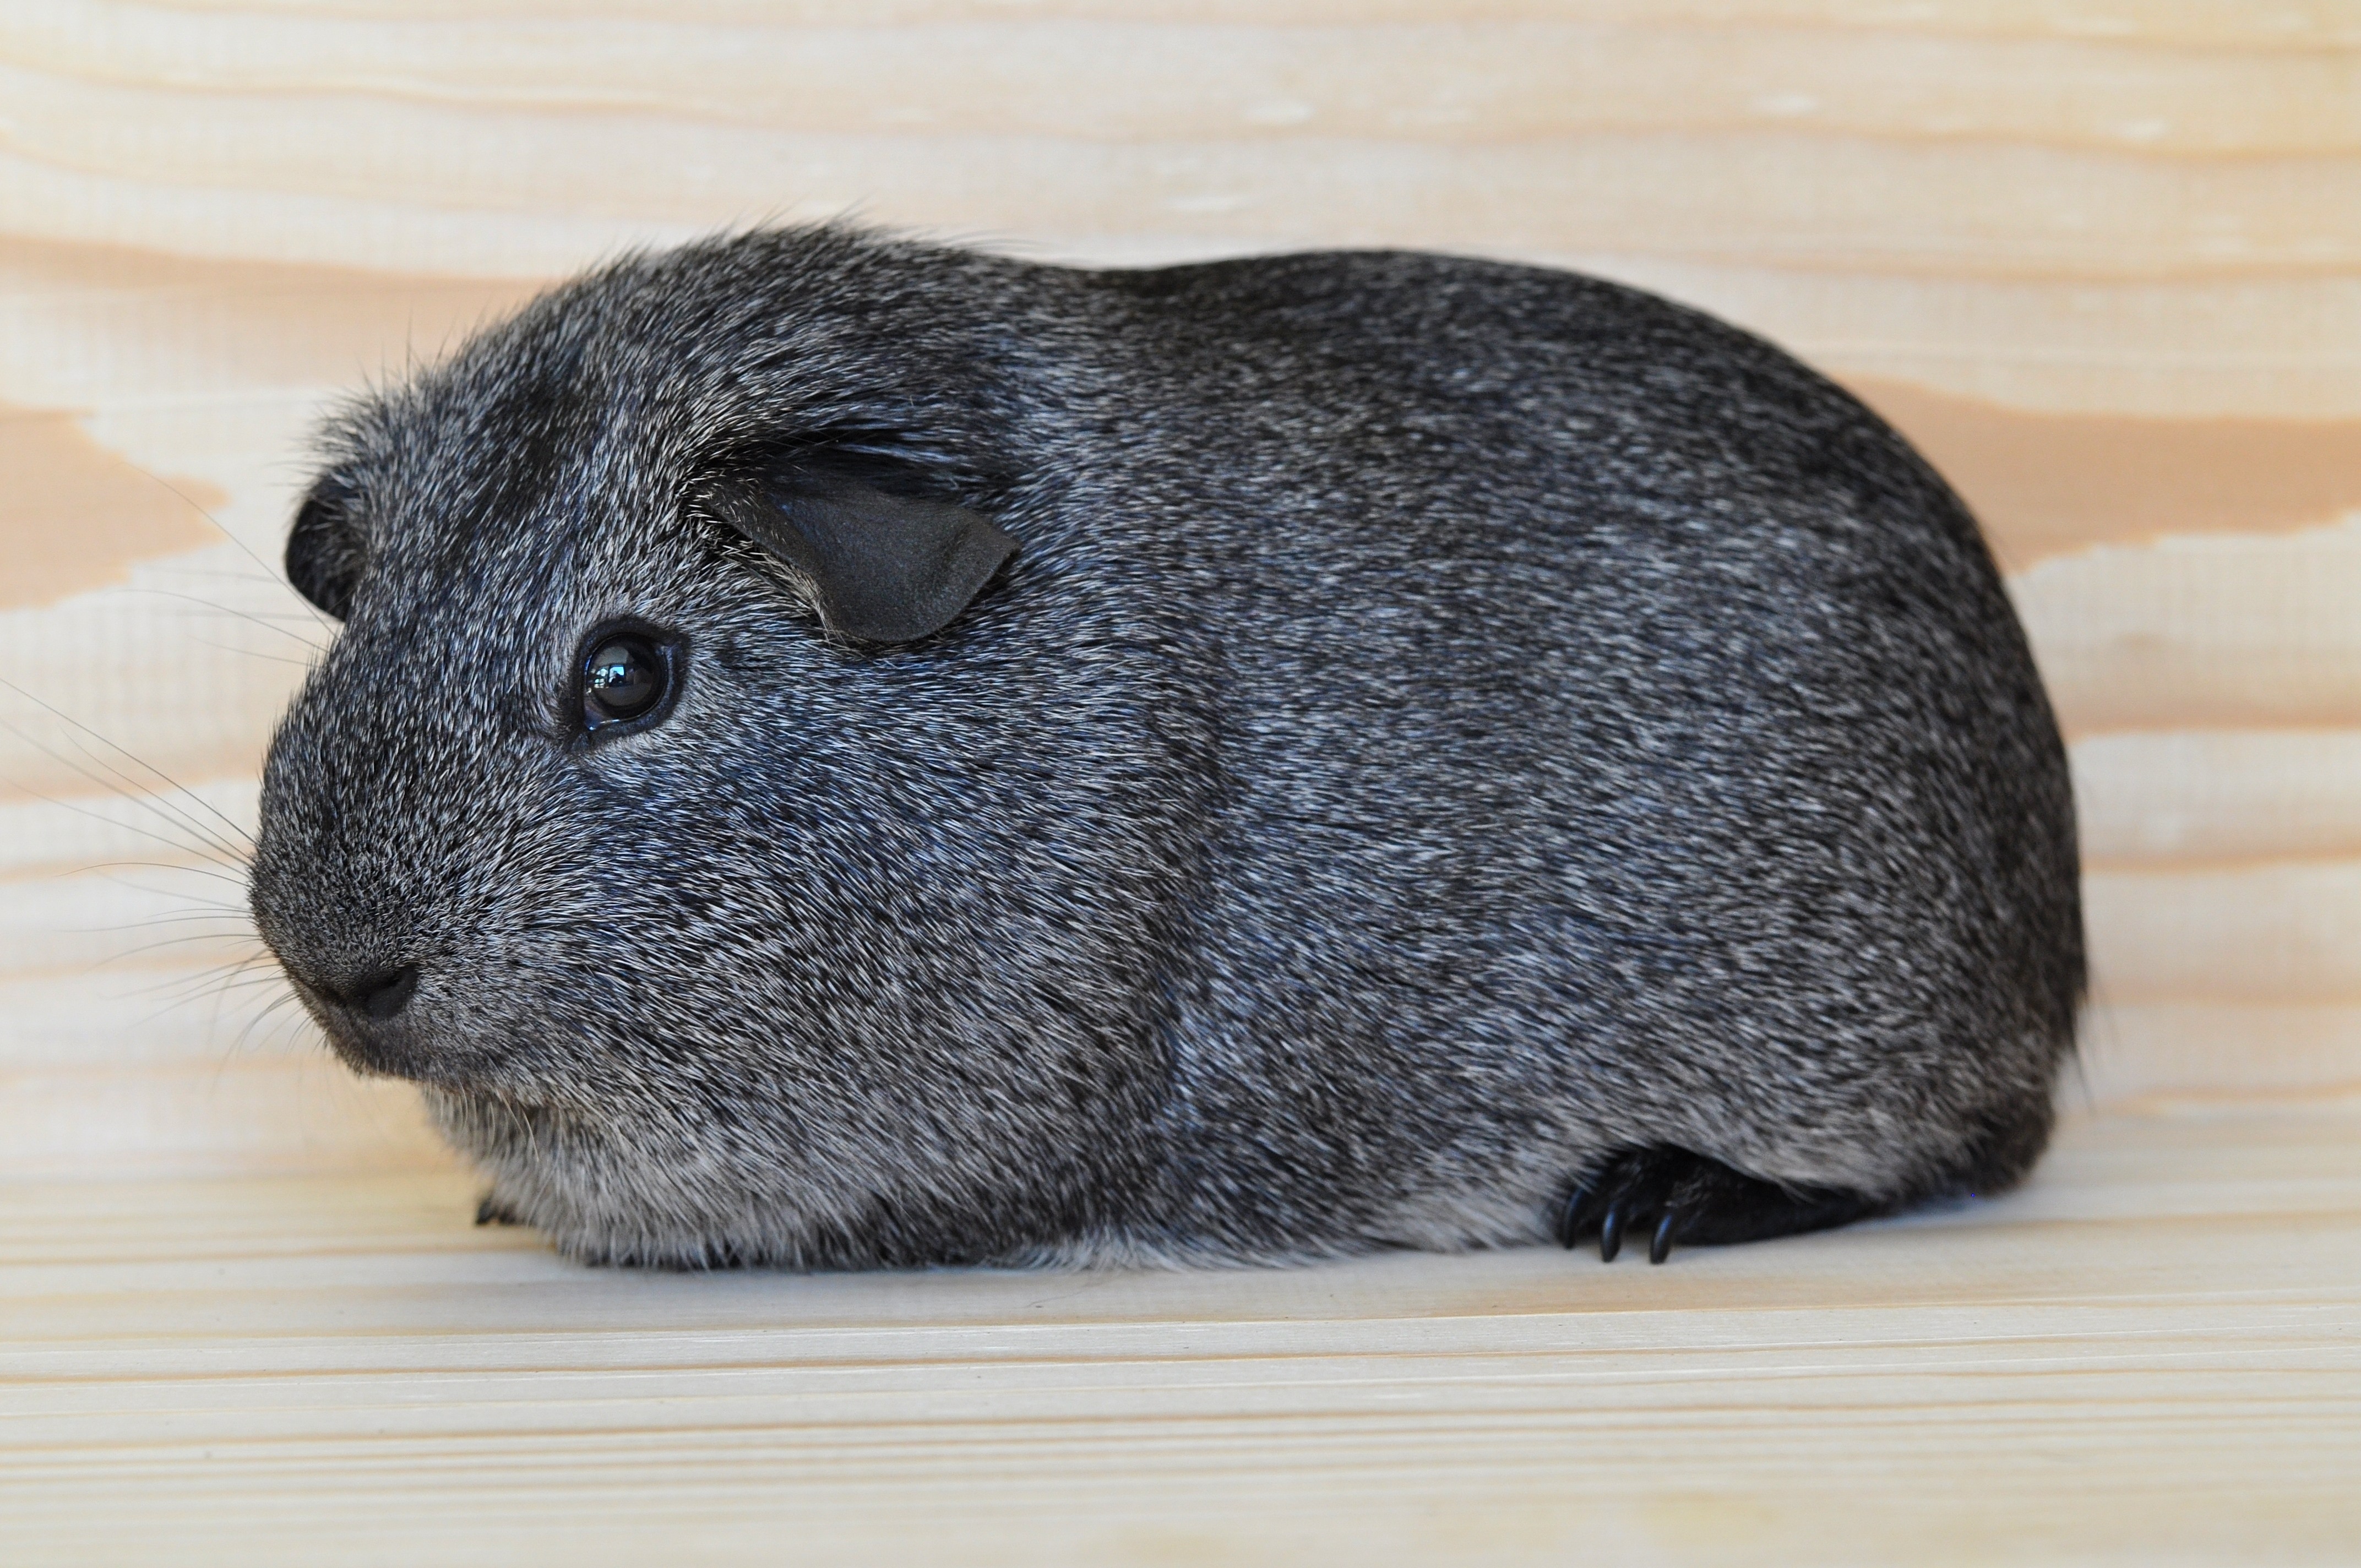
animal, cute, pet, mammal, rodent, fauna, rabbit, guinea pig, whiskers, snout, silver, vertebrate, nager, chinchilla, smooth hair, domestic rabbit